Lamborghini Urraco

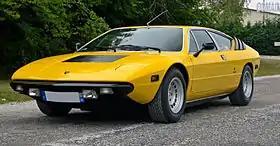

The Lamborghini Urraco is a 2+2 sports car manufactured by Italian automaker Lamborghini, introduced at the Turin Auto Show in 1970 and marketed for 1972–1979 model years. It was named after a line of Miura-bred fighting bulls.